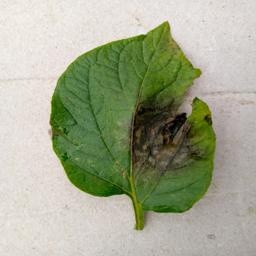
Etiqueta: Late Blight